1997 World Series

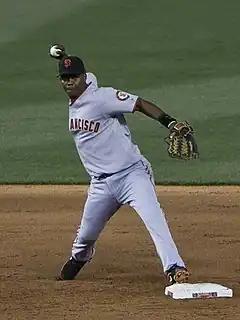
Édgar Rentería hit the game and series-winning single for the Marlins in the eleventh inning of Game 7.

This back-and-forth World Series continued that way in Game 4. Both teams were greeted by snow during batting practice and freezing temperatures throughout this contest. The official gametime temperature of 35 °F (3.3 °C) remains the coldest recorded in World Series history. As the game progressed, media outlets reported wind chill readings as low as 18 °F (−7.8 °C). Two rookies opposed each other on the mound, Jaret Wright for the Indians and Tony Saunders for the Marlins. In the bottom of the first, Omar Vizquel singled with one out before Manny Ramírez's two-run home run put the Indians up 2–0. Matt Williams then singled with two outs and scored on Sandy Alomar's double. In the third, Ramírez drew a leadoff walk, moved to second on an error and scored on David Justice's single. After another walk, Alomar's single scored Justice. After a third walk loaded the bases, Antonio Alfonseca relived Saunders and allowed an RBI single to Tony Fernández. The Marlins got on the board in the fourth on Jim Eisenreich's RBI single with two on, then Moisés Alou's two-run home run after a walk in the sixth cut the Indians' lead to 6–3, but that was as close as the Marlins got. In the bottom of the inning, Alomar's bases-loaded groundout off Ed Vosberg made it 7–3 Indians. Next inning, Fernández hit a leadoff single, moved to second on a ground out and scored on Brian Giles's single. In the eighth, Williams' two-run home run after a walk capped the game's scoring at 10–3 as the Indians tied the series at two games apiece which guaranteed a return to Florida. Wright allowed three runs in six sharp innings and Brian Anderson wrapped up Wright's win with a three-inning save.